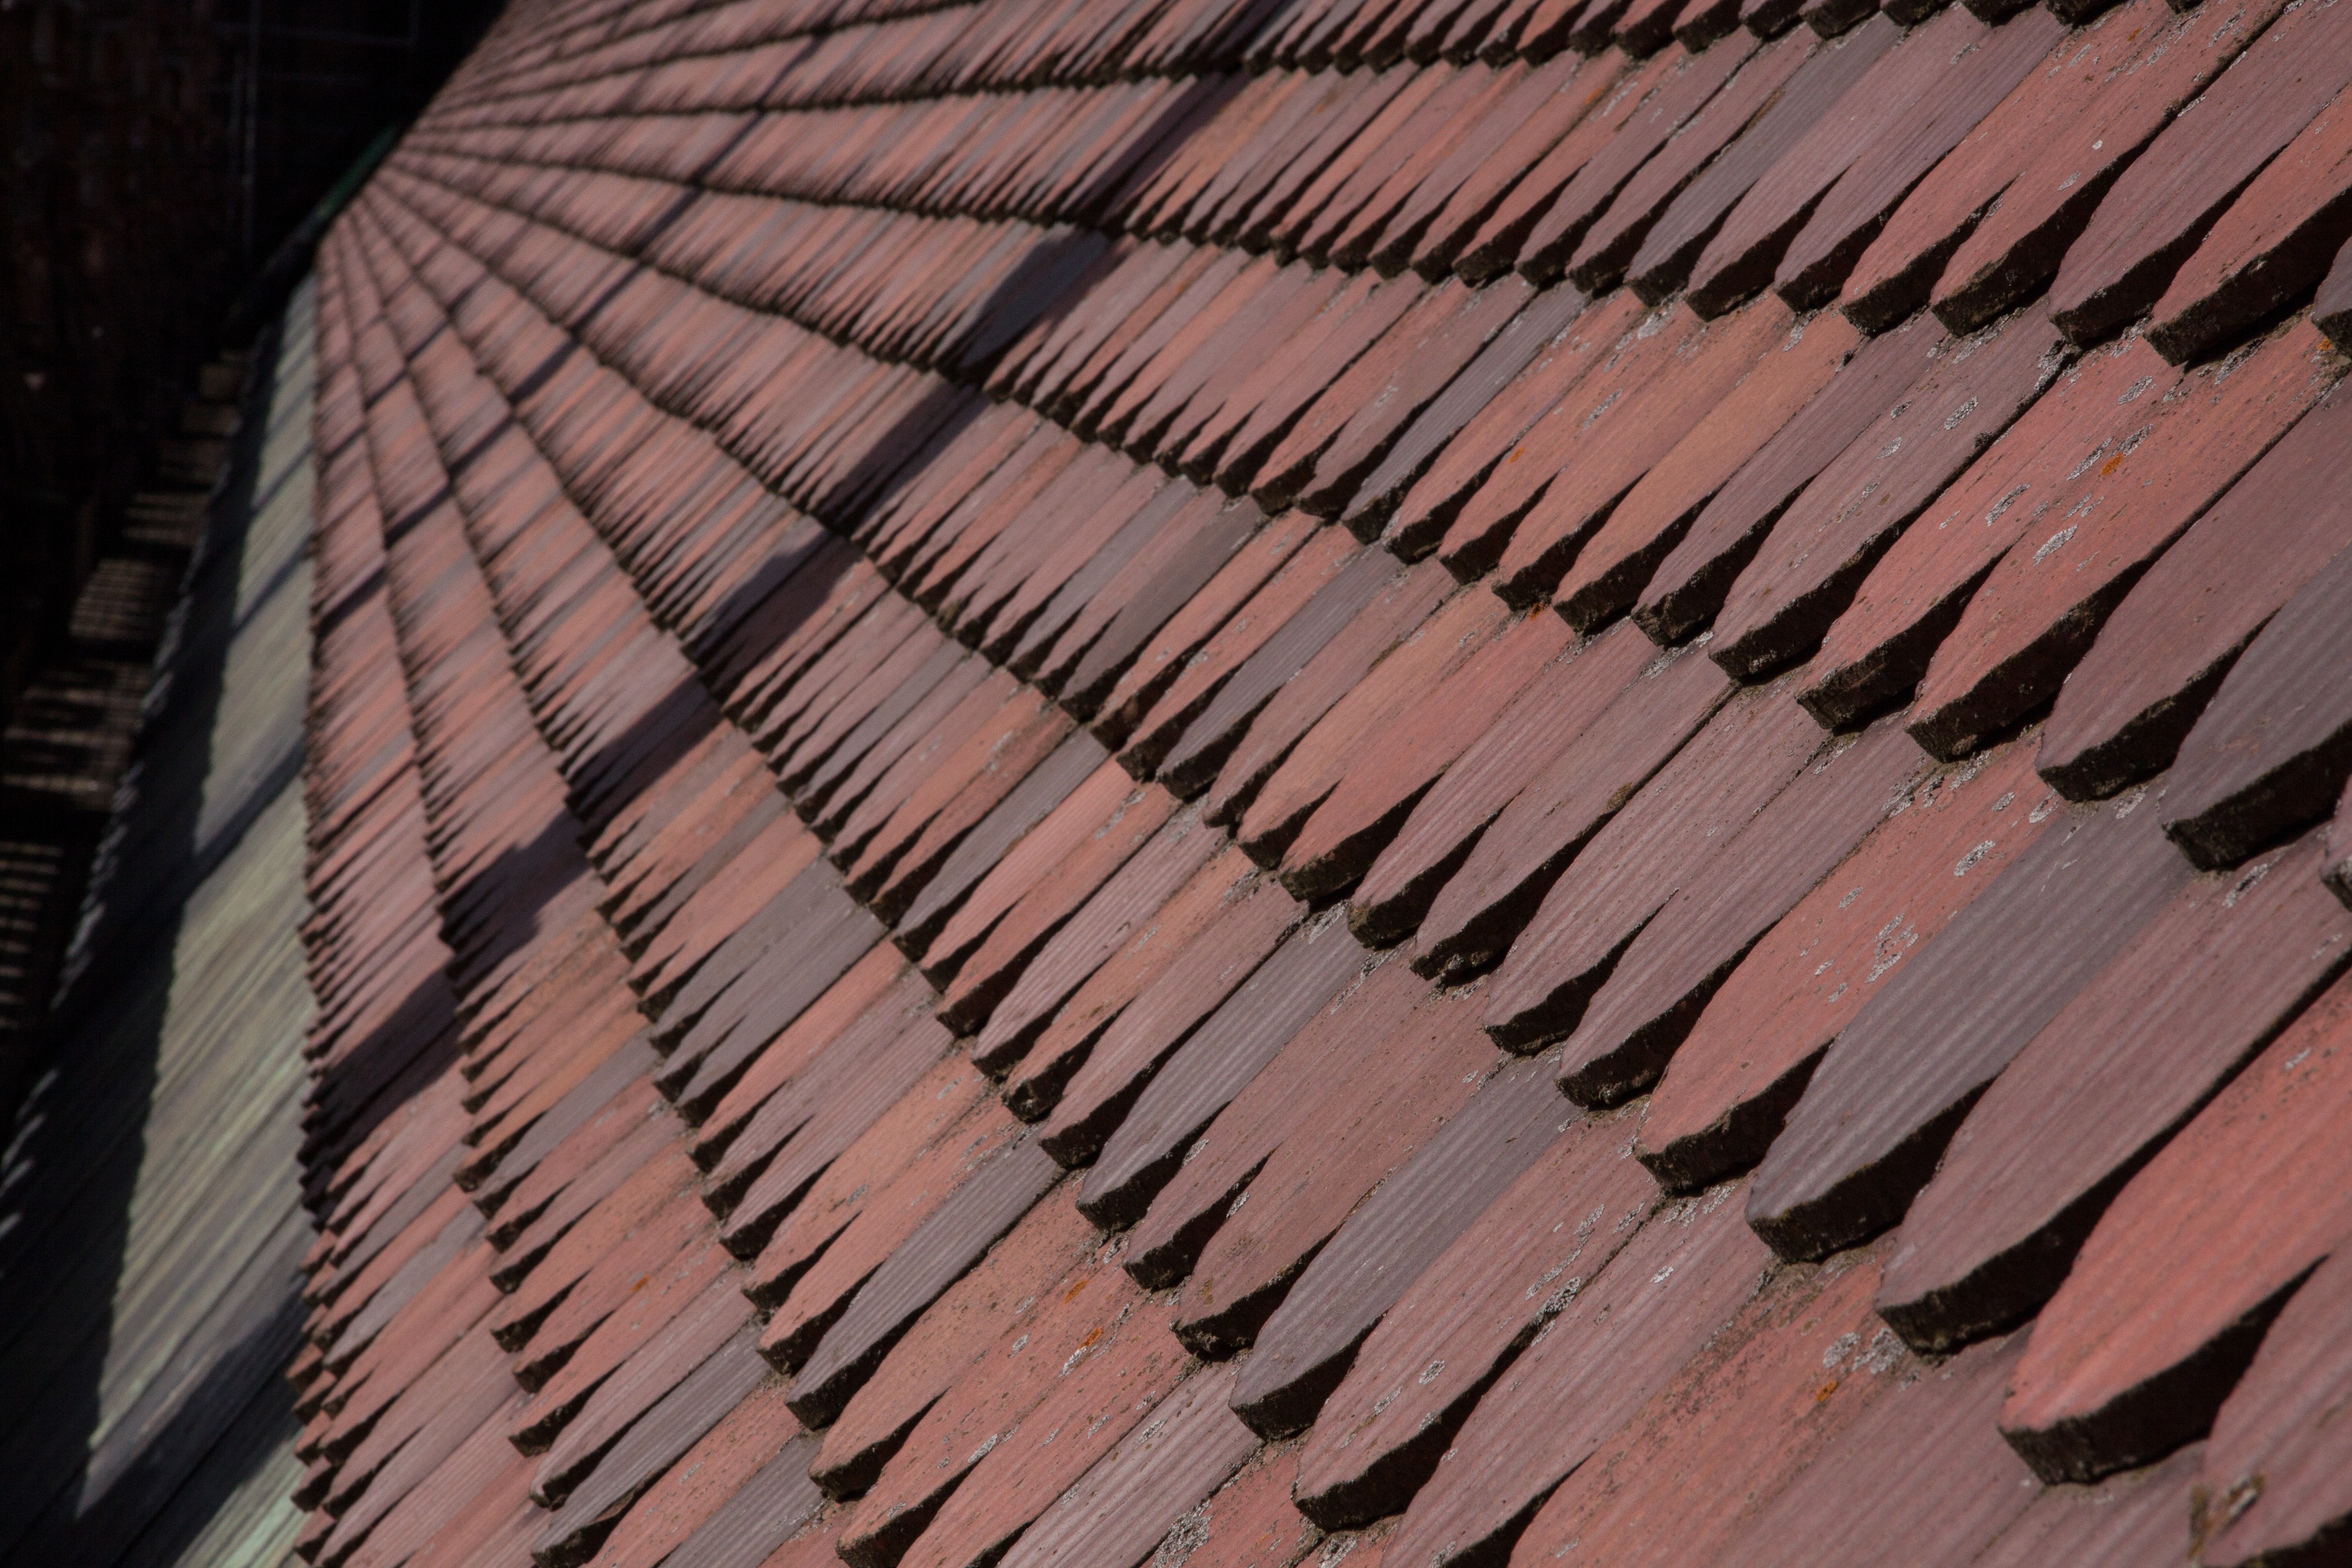
wing, architecture, wood, leaf, roof, building, city, line, church, gothic, roofing, symmetry, nave, ulm, munster, ulm cathedral, european architecture